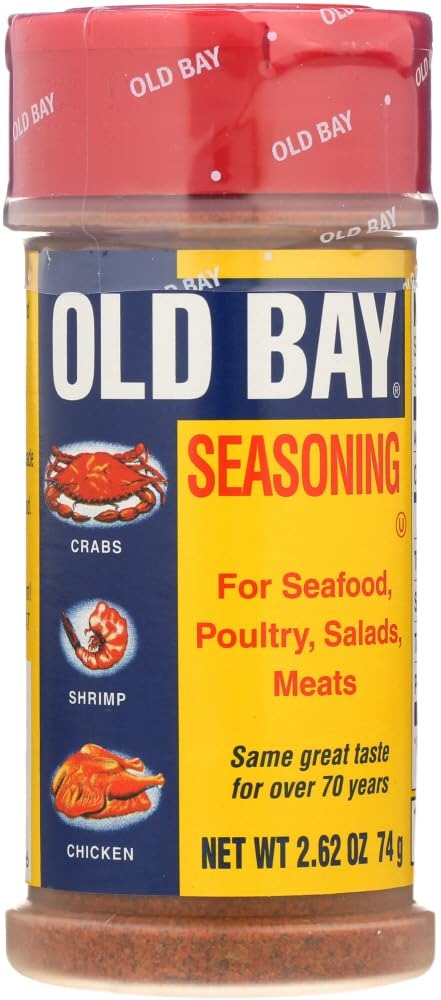
Item Name: Old Bay Seasoning-2.62 Ounces - 3 Bottles
Bullet Point 1: With the traditional taste of Old Bay seasoning
Bullet Point 2: For Seafod, Meats, Salads, Poultry
Product Description: Grocery
Value: 7.86
Unit: Ounce

Price: 4.49